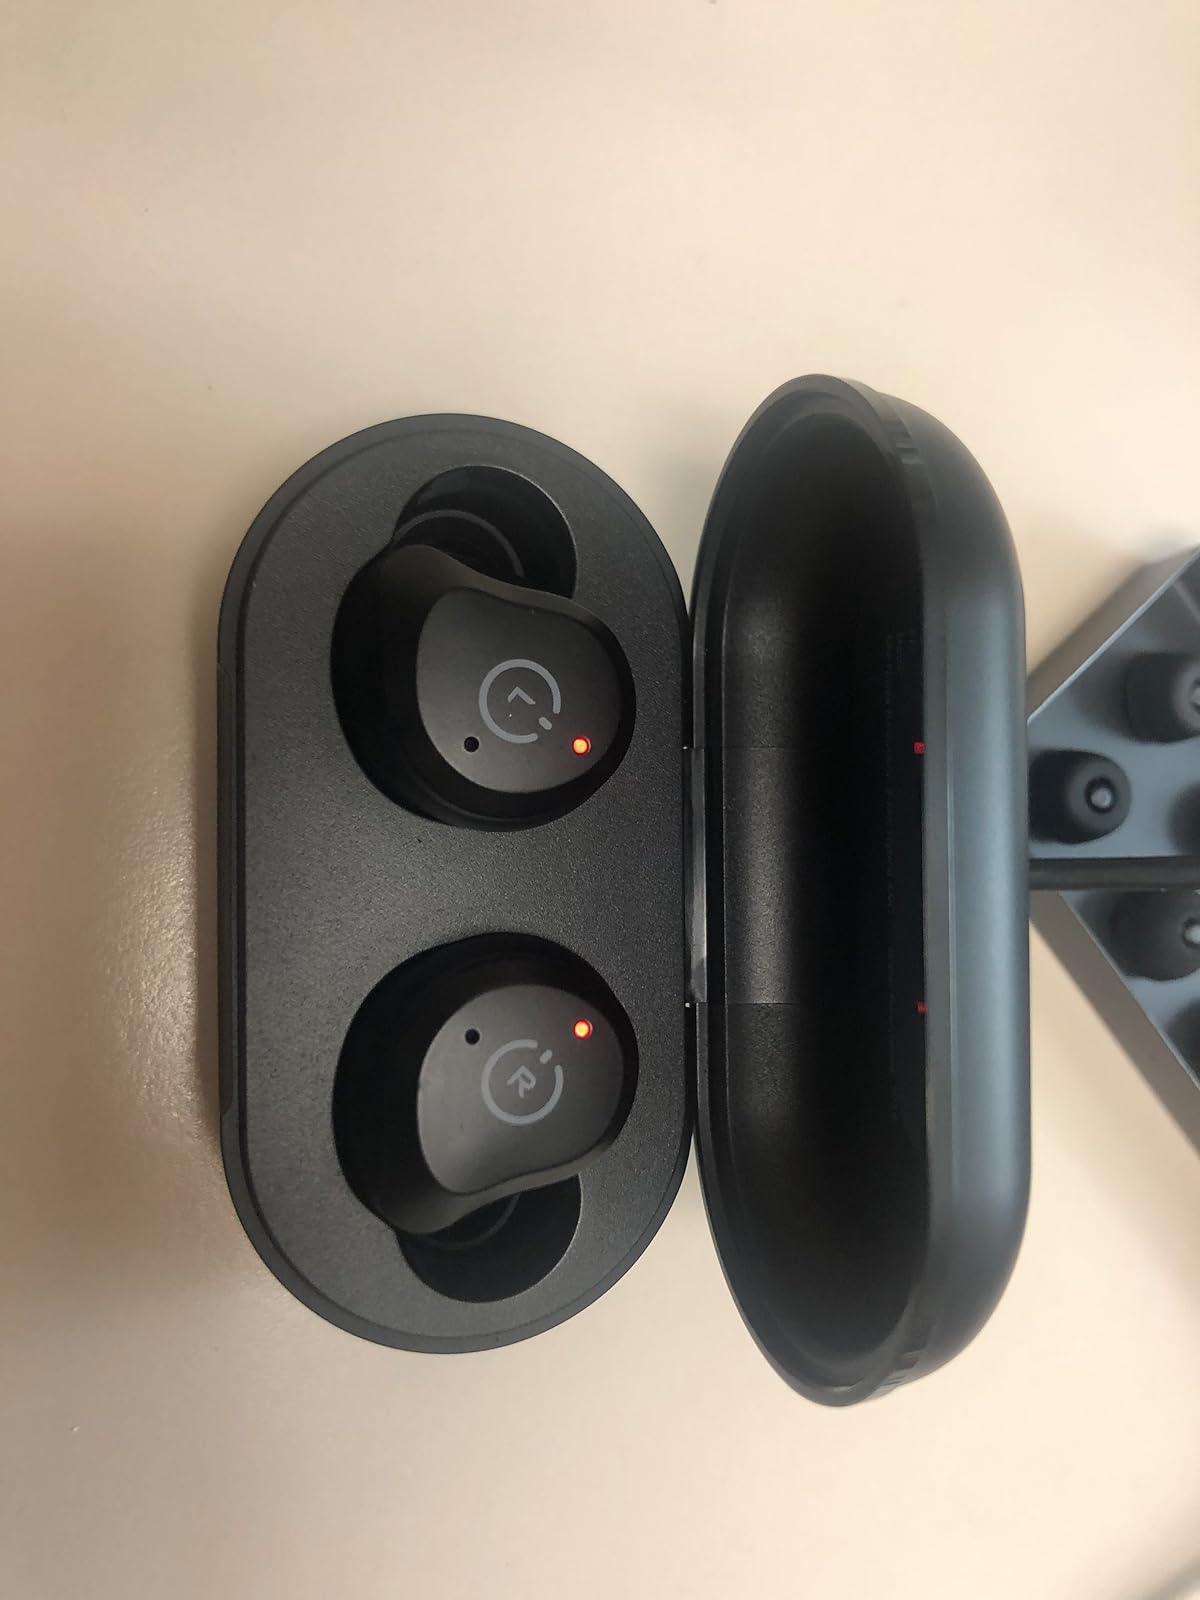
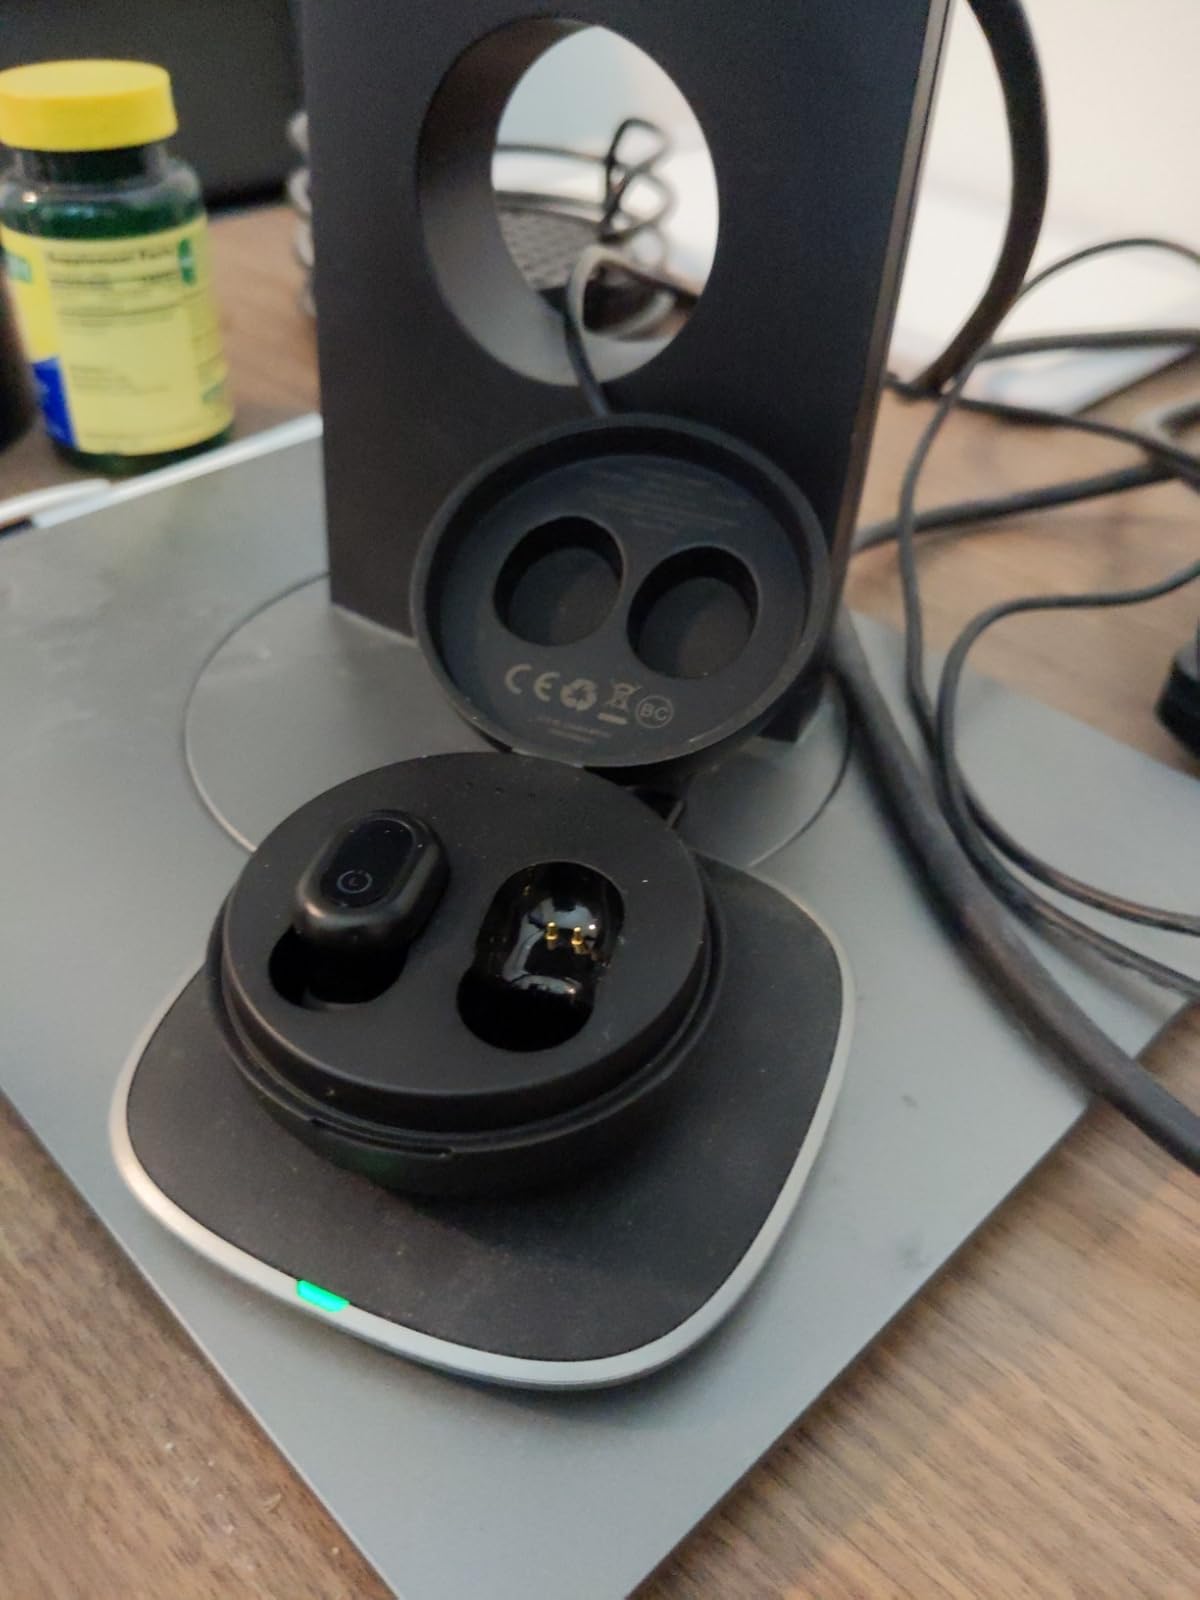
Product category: earbuds
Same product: no